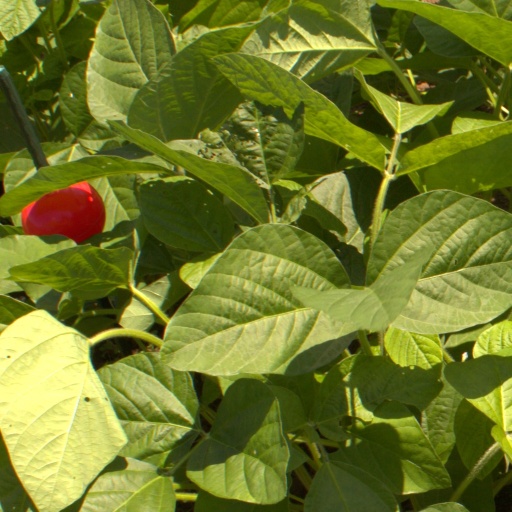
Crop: soybean